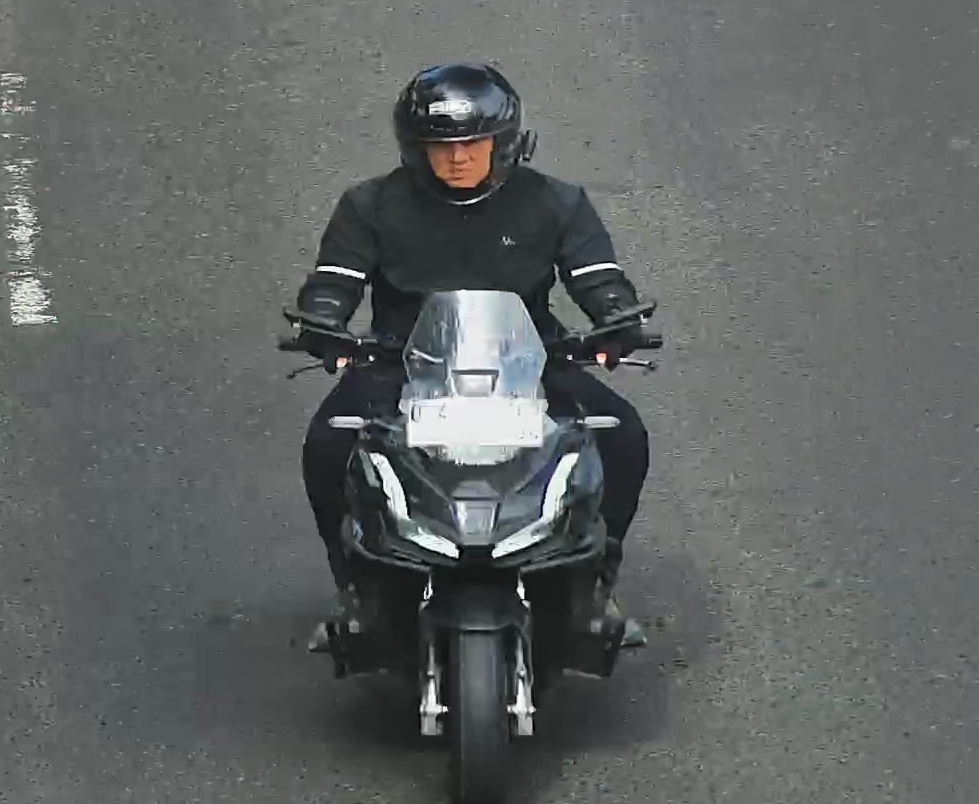
person-with-helmet: 1
person-without-helmet: 0